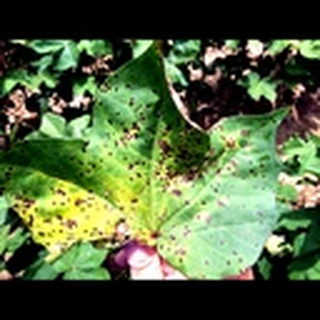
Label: cotton_target_spot